Creys-Mépieu

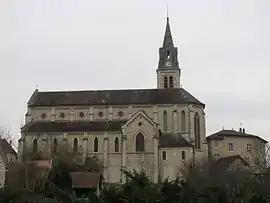
The church of Creys

Creys-Mépieu is a commune in the Isère department in southeastern France.